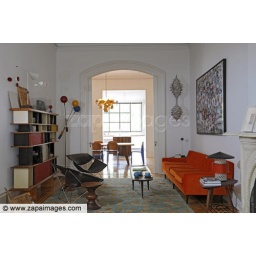
View through the living room into the dining room and the kitchen in the extension.